Anastrepha ludens

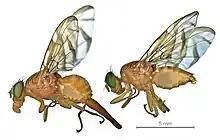
Lateral view of female (left) and male (right) "Anastrepha ludens".

While female and male "A. ludens" can live up to 11 and 16 months respectively under lab conditions, in nature their lifespans tend to be about a year. Females typically lay approximately 25-70 eggs a day. Their relatively long life span allows females to have a gross reproduction rate of up to 1600 offspring. They prefer to lay their eggs on citrus fruits, typically grapefruits or oranges, when the fruits start to ripen and develop in color.